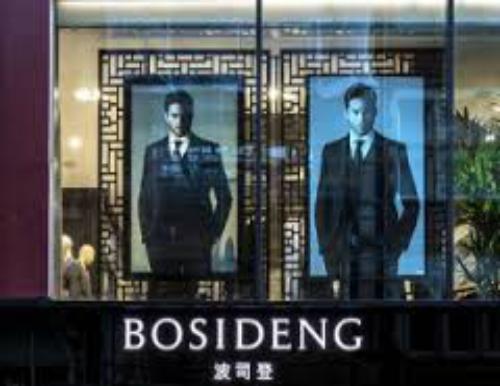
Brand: Bosideng
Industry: Clothes